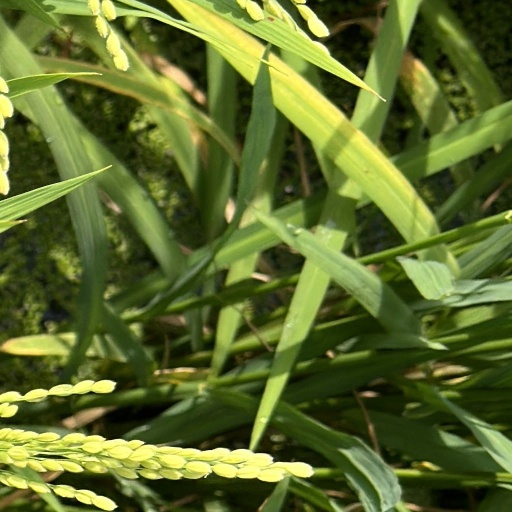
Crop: rice